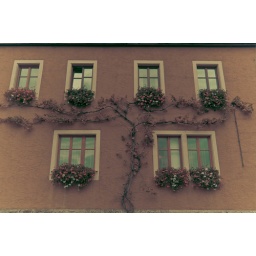
house plant in Rothenburg